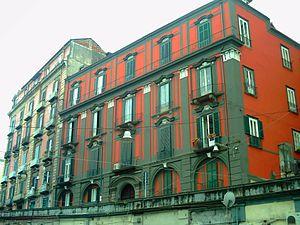
Le Palazzo Solimena est un bâtiment monumental de Naples situé sur la petite colline de San Potito, à côté du palais Caracciolo di Melissano.